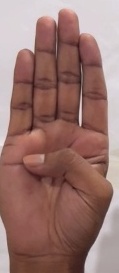
ASL sign: B